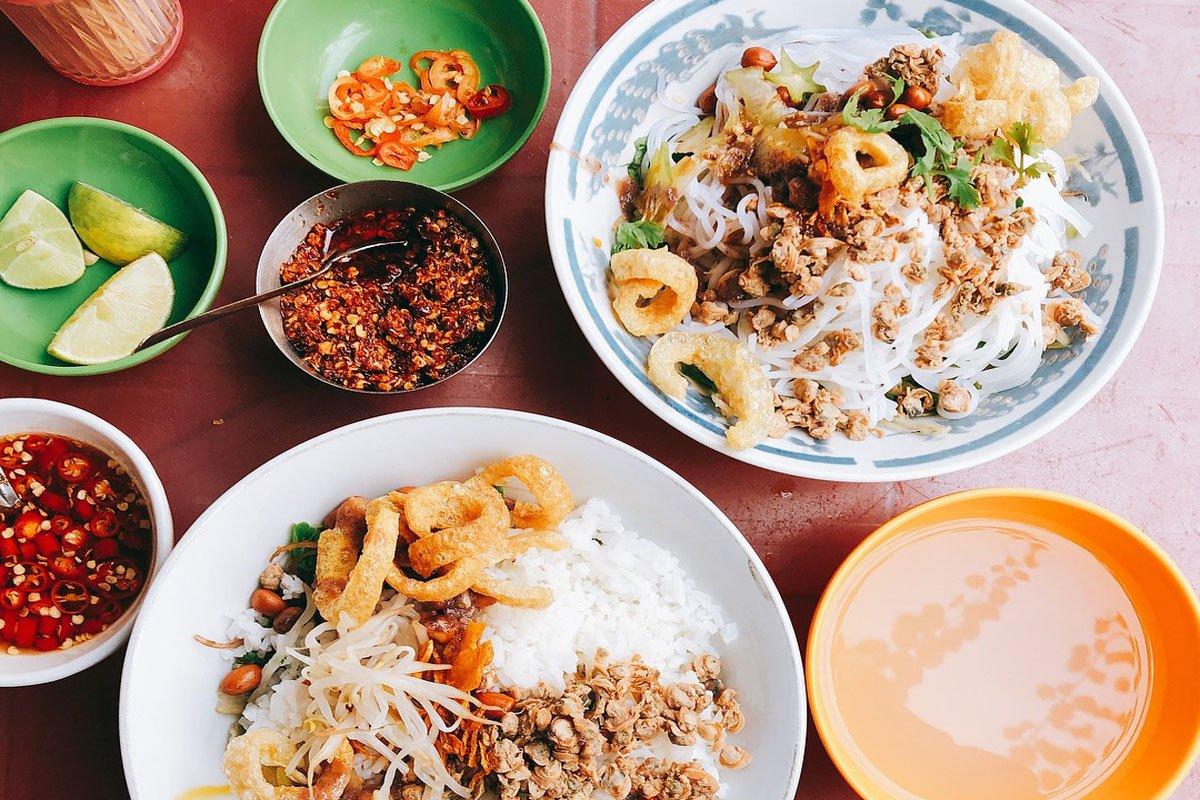
có hai bát thức ăn xuất hiện ở trên bàn